Chromium hexacarbonyl

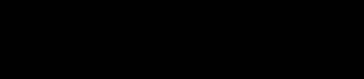

Chromium hexacarbonyl reacts with sodium electride in ammonia to give sodium pentacarbonylchromate(-II) and sodium acetylenediolate.